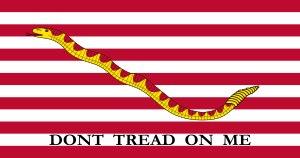
Join, or Die est une célèbre caricature politique créée par Benjamin Franklin et publiée pour la première fois dans la Pennsylvania Gazette le 9 mai 1754. La publication originale dans la gazette est la plus ancienne représentation picturale de l'union coloniale faite par un colon britannique en Amérique. C'est une gravure sur bois montrant un serpent divisé en huit, avec sous chaque segment, les initiales d'une colonie américaine ou région. La Nouvelle-Angleterre est représentée en un seul segment, au lieu des quatre colonies qui la composaient à l'époque. En outre, le Delaware et la Géorgie ont été complètement omis. Il y avait ainsi 8 segments au lieu des Treize colonies habituelles.
L'United States Navy ou US Navy est la marine de guerre des États-Unis et représente l'une des six composantes des Forces armées des États-Unis.